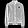
Label: Coat